Diana White (artist)

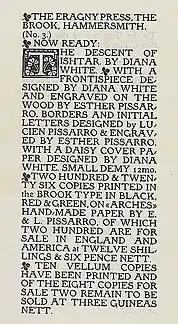

Because of its rarity, her most sought after book is "The Descent of Ishtar", or "Ishtar's descent to the nether world". Only 226 copies were printed. and was printed by Eragny Press which was established by Lucien Pissarro and his wife Esther ("née" Bensusan). White's book is a translation of the Seventh Tablet in the Deluge Series and is the story of Inanna-Ishtar's descent into the Underworld. White is attributed as the translator however she relied on others to translate the tablet and then "prepared [it] for the press".Cuneform being a closed book to me, I wish to express my entire indebtedness for the present version of the legend to its various translators: Mr. George Smith, Professor Sayce, Professor Shrader, and MM. Joachim Menant, Julius Oppert, and Francois Lenormant – D[iana] W[hite], 1897Translators had been working on the tablet for some years before White published her book in 1903. George Smith, for example, had relied on Fox Talbot's translation, as well as others, and first published his translation of it in 1872 in "The" "Daily Telegraph". However, in writing and "preparing" her book it may be that some translation was required from French or German. The book's colophon states that the frontispiece was "designed by Diana White & engraved on the wood by Esther Pissarro. The double border and initial letters were designed by Lucien Pissarro and engraved by Esther Pissarro." The book is 30 pages of poetry and illustrations in Art Nouveau design. At the time it received mixed reviews:On...'The Descent of Ishtar,' by Diana White, both the decoration (or undecoration) border and the woodcut seem to us failures, nor are we able to admire by any means all the specimen illustrations...modelled on that by Mr. Cockrell of Morris's. But the book tells an interesting story, and is worth buying by everyone who cares for modern experiments in printing.' – "The Library", 1905